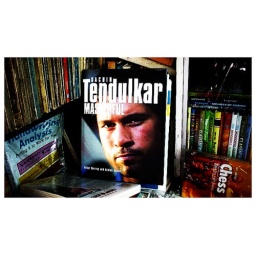
guy that was at the poster previously - spotted this in a book shop